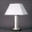
Label: lamp